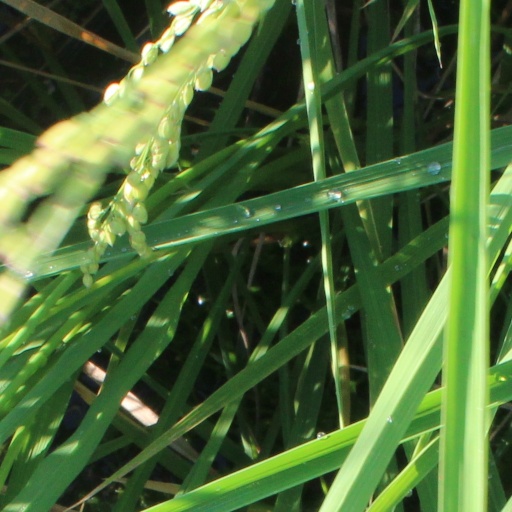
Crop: rice